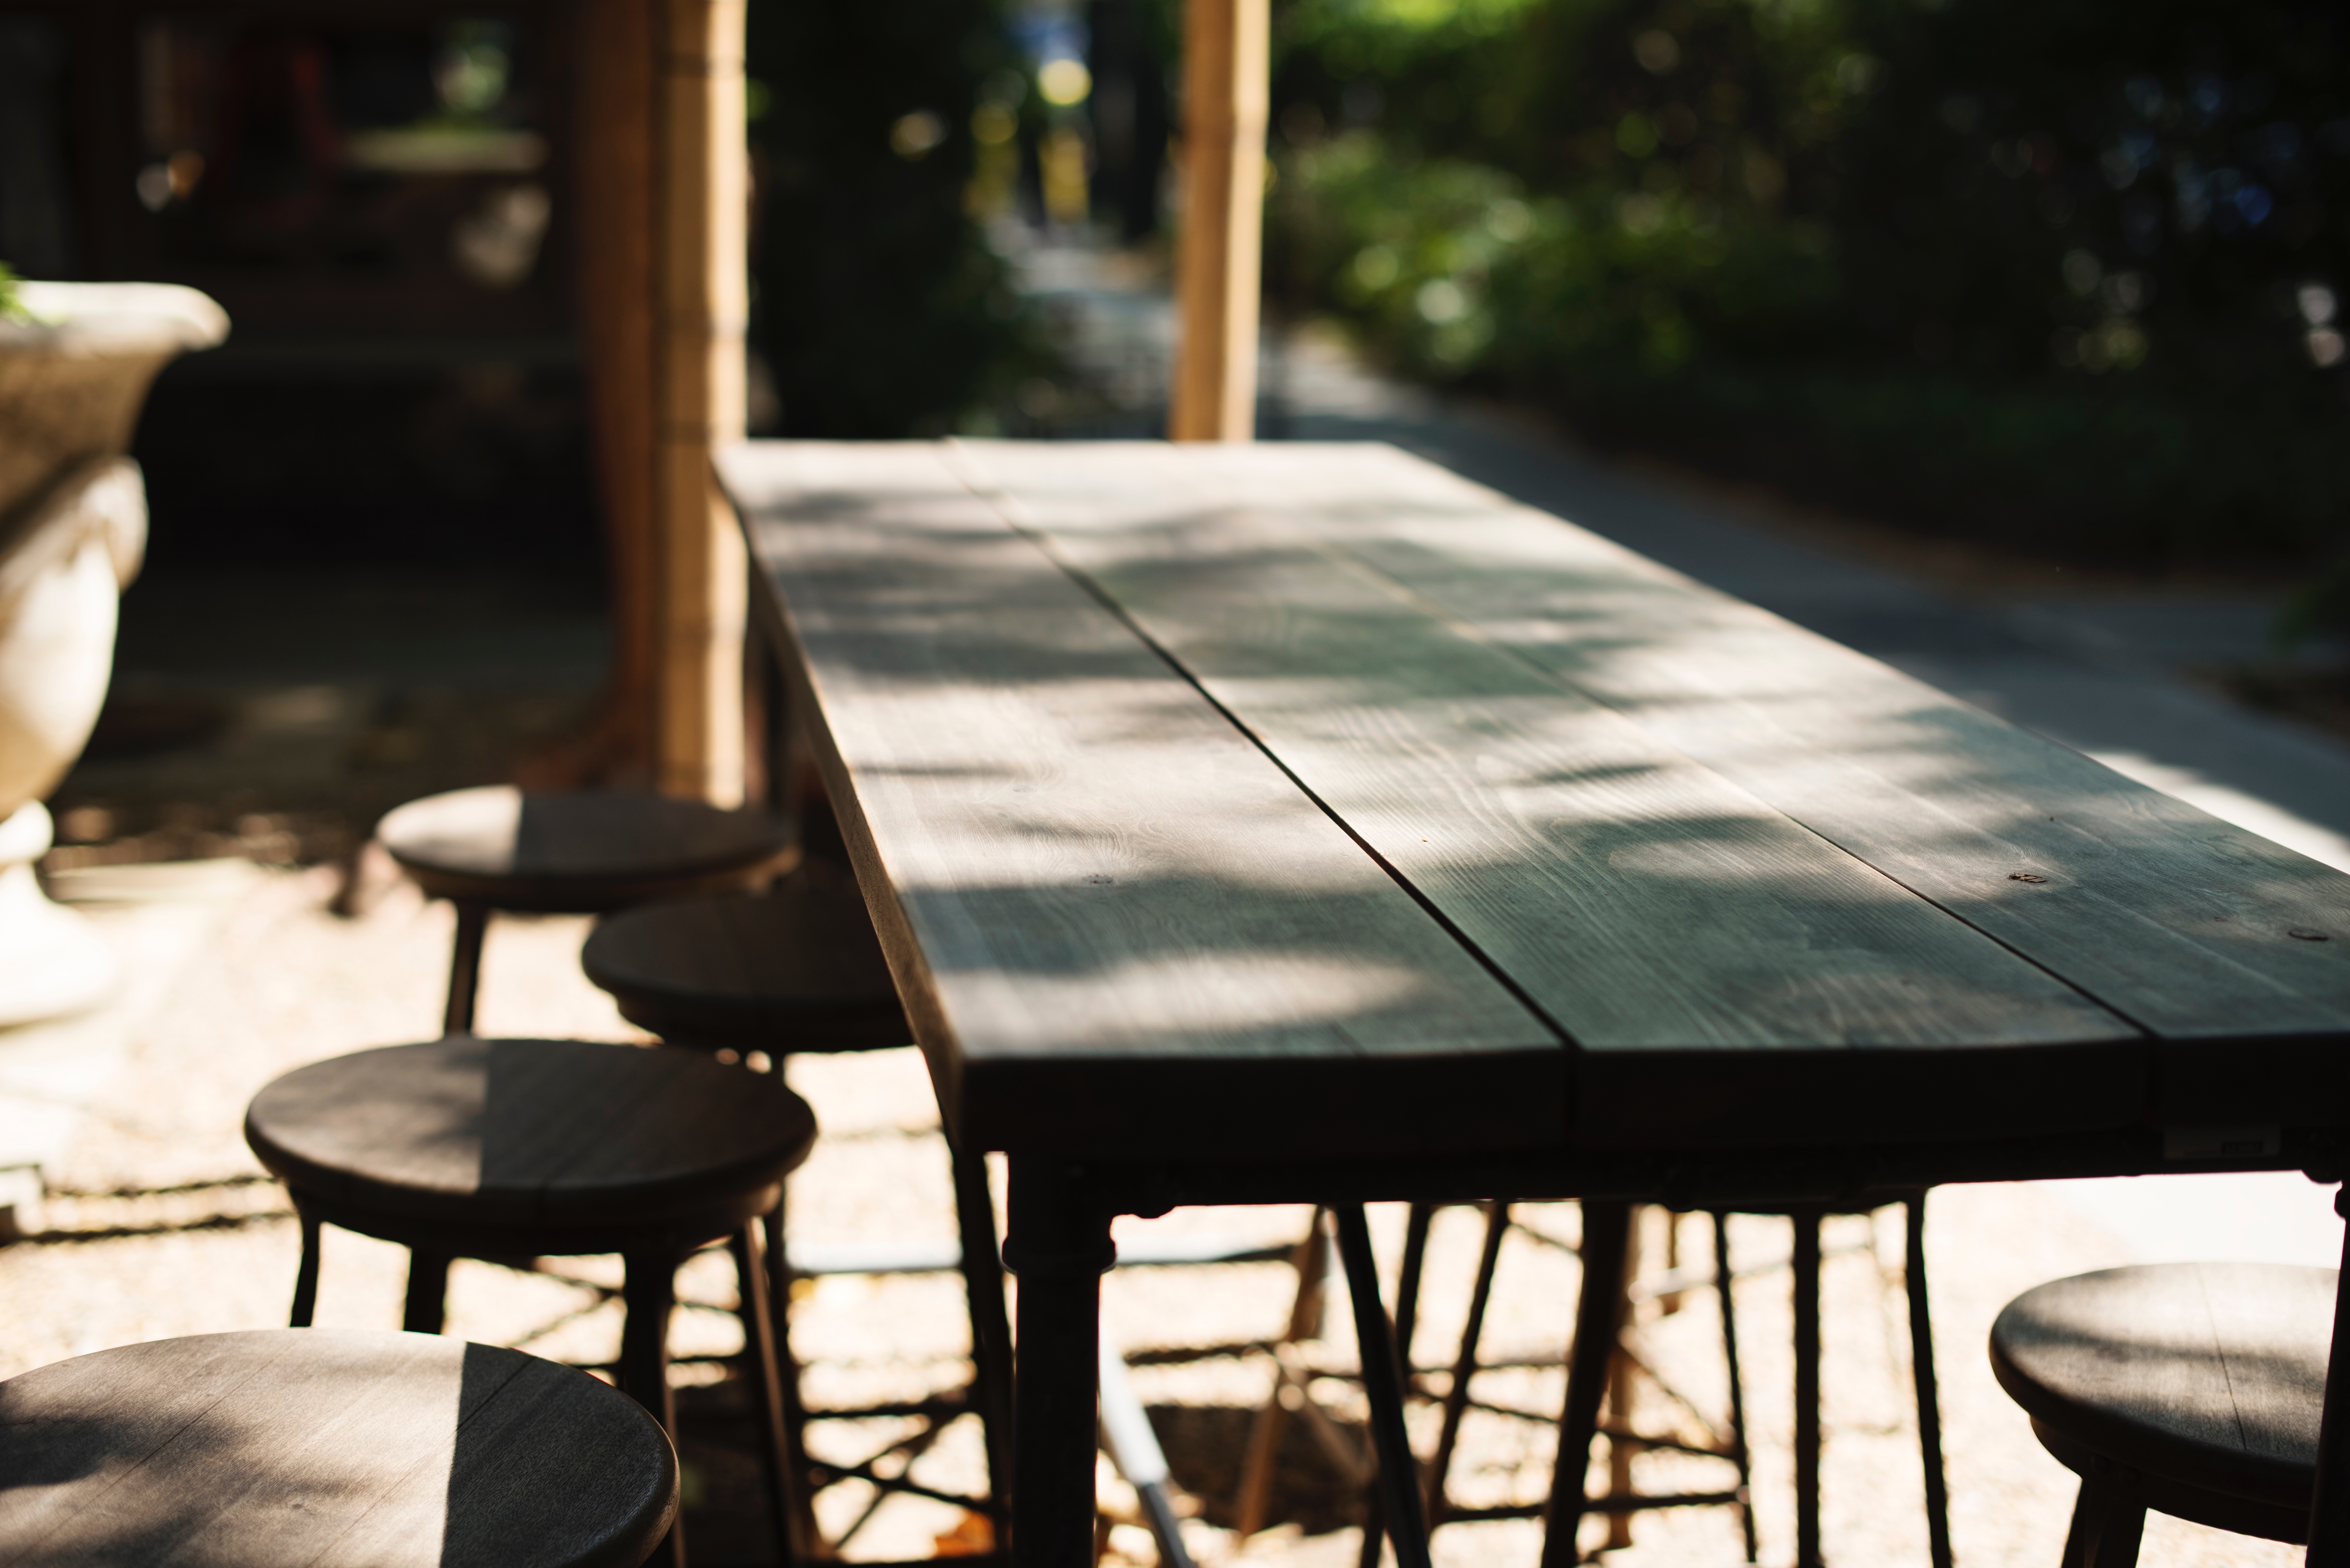
table, wood, restaurant, color, furniture, lighting, design, shape